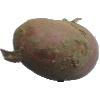
Label: Potato Red 1